Rose Marie Reid

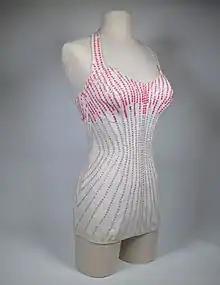
Starlight Swimsuit

Rose Marie Reid was a member of the Church of Jesus Christ of Latter-day Saints. She shared her faith with neighbors and business associates. She also had many Jewish friends with whom she shared her beliefs. She did some of this work in the 1950s in cooperation with LeGrand Richards and Hugh Nibley. Reid suggested that Richards title his book "Israel! Do You Know?" (instead of the original "Judah! Do Yo Know?"). With Richards' encouragement, Reid authored a lesson plan for explaining Mormonism to Jewish investigators. Reid also helped with many fundraising efforts for the Church of Jesus Christ of Latter-day Saints, including fundraising for the construction of church buildings and the Los Angeles California Temple in 1954. She designed the "Starlight" swimsuit and had local Relief Society members sew sequins onto the suits. This suit, also known as the "Relief Society Suit", sold for $50. She donated the profits from this extremely commercially successful suit to the construction fund for the temple. "Starlight" was so popular that Life Magazine ran a two-and-a-half page spread about the suit’s success in 1956. In 1959, Rose Marie was asked by the Church of Jesus Christ of Latter-day Saints to redesign LDS temple garments. Rose Marie Reid was also a very generous benefactor to Brigham Young University and served on the National Advisory Council. She also gave a "Devotional" speech at Brigham Young University in 1953.